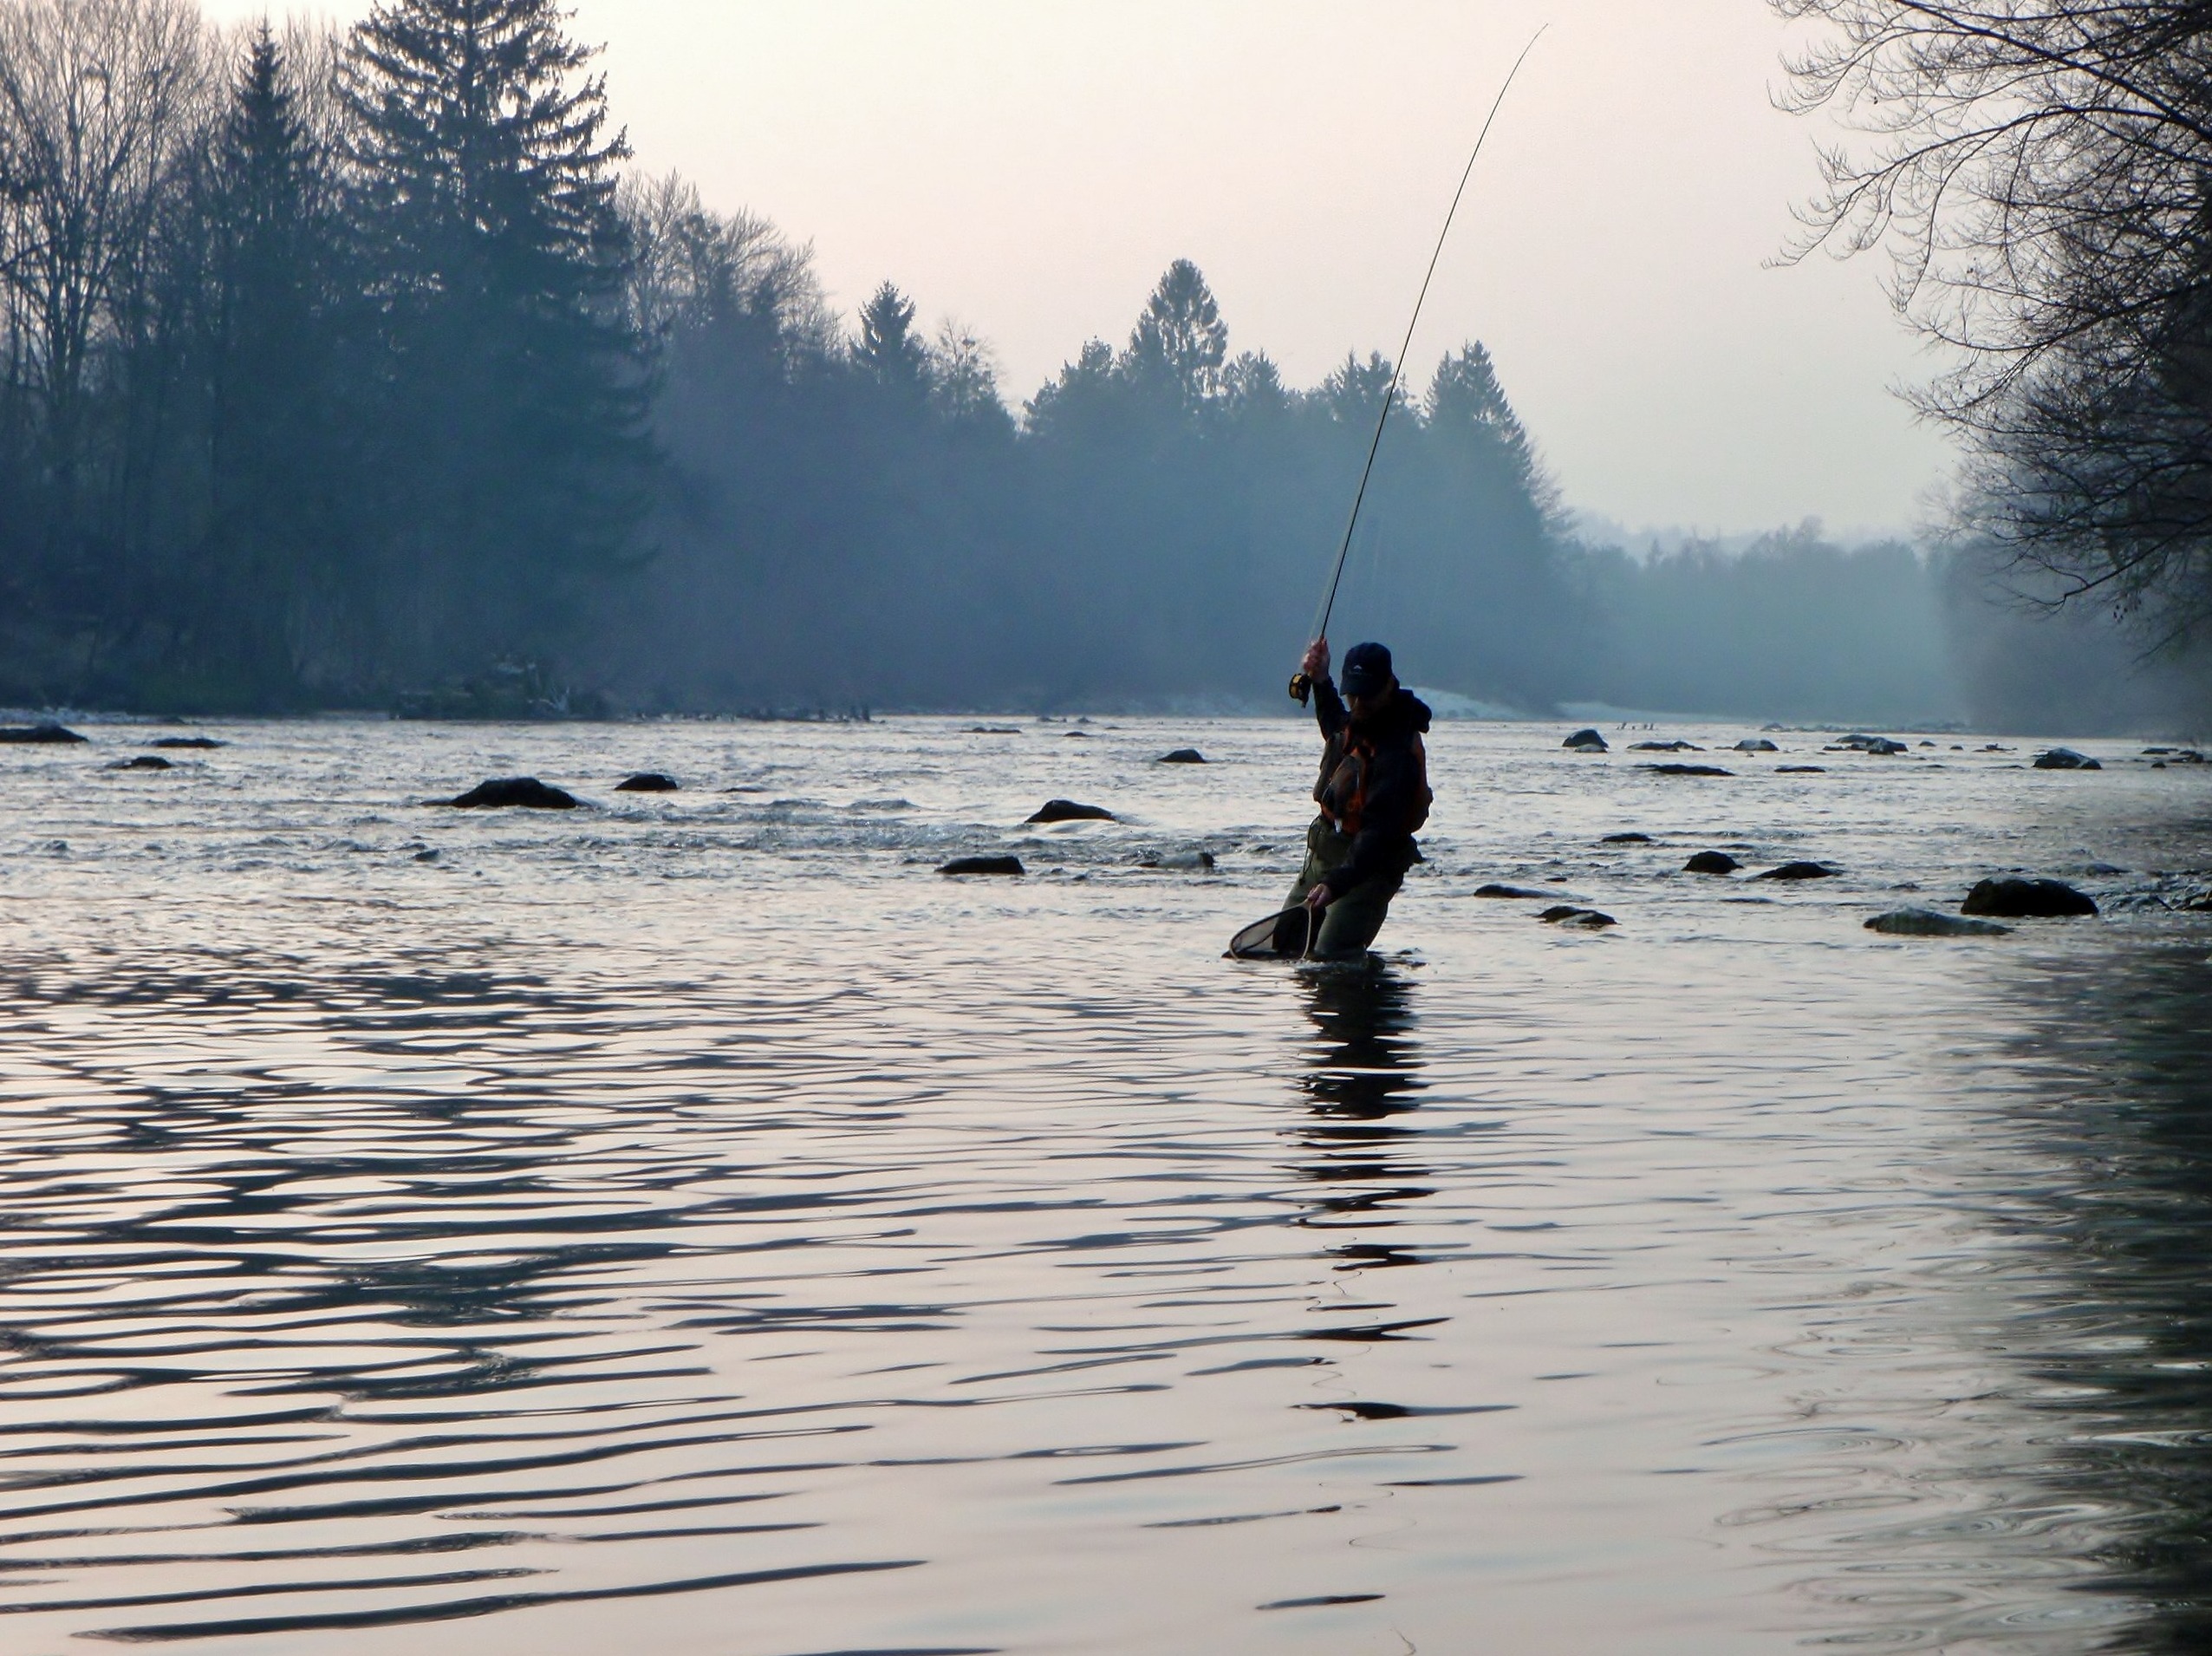
beach, sea, water, winter, morning, shore, wave, lake, fishing, fish, fishing rod, body of water, sava, angler, fly fishing, recreational fishing